Helena Munktell

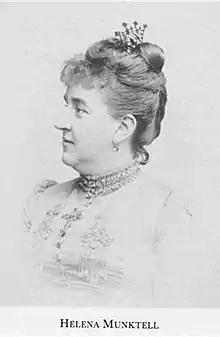

Helena Mathilda Munktell (24 November 1852 – 10 September 1919) was a Swedish composer.